Cheddar Valley line

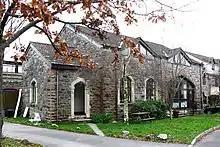
The former Cheddar station goods shed

The Somerset Central Railway opened its line as far as Wells on 15 March 1859, and seeing that the projected extension there would abstract business from them, they proposed to the that the two lines should link at Street, combine and arrange for the whole combined line to be worked by the . The did not favour this arrangement, and decided to proceed with its own extension. However the implacable opposition of a landowner made adherence to the route originally designed impracticable, and a deviation to avoid his residence was planned; this was authorised by another act of Parliament, the East Somerset Railway Act 1860 (23 & 24 Vict. c. lxxiii), of 14 June 1860. It appears that a connection with the Somerset Central Railway at Wells had been included in the original act, but that this was dropped from the 1860 act. Work on the line started in December, the main contractor being D. Baldwin, and the line was ready for Board of Trade inspection in February 1862.